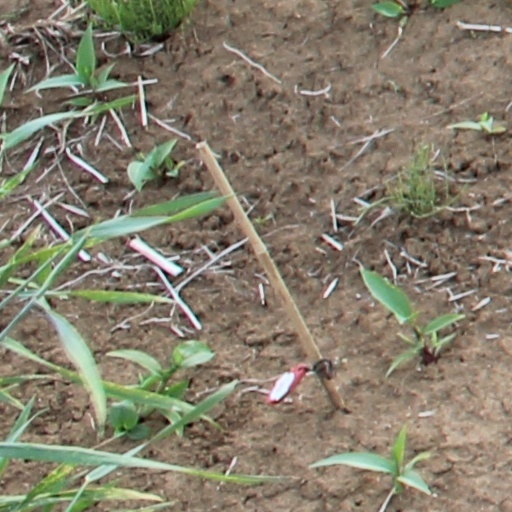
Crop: wheat